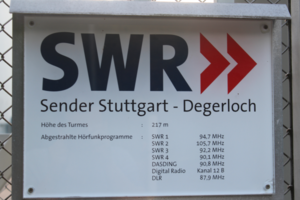
La tour de télévision de Stuttgart fut la première tour de télévision de son type dans le monde. Un pylône d'acier, alors habituel, était prévu à l'origine. Mais le constructeur de ponts et de tours Fritz Leonhardt conçut avec Erwin Heinle une aiguille de béton dont le sommet élargi devait être utilisé aussi pour le tourisme.